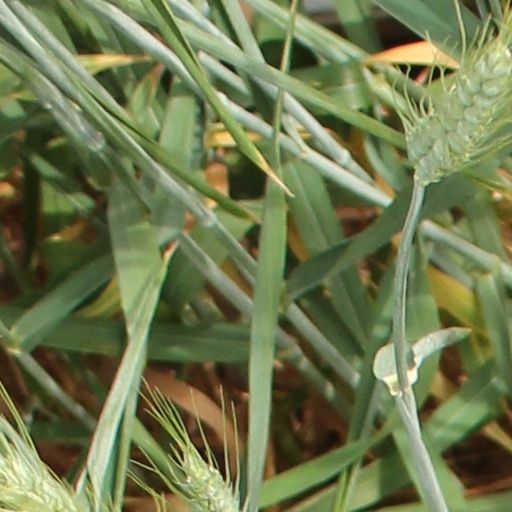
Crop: wheat